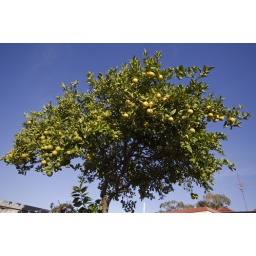
missing the lemon tree in the bit of vacant land next door, bastards cut it down (